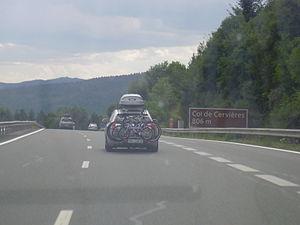
L'A72 est une autoroute française qui relie l'A89 à hauteur de Nervieux à Saint-Étienne dans la Loire. Avant 2016, elle constituait un tronçon de la route européenne E70 qui emprunte désormais l'A89.
L'autoroute A89 est une autoroute française qui relie Bordeaux à Lyon via Clermont-Ferrand.